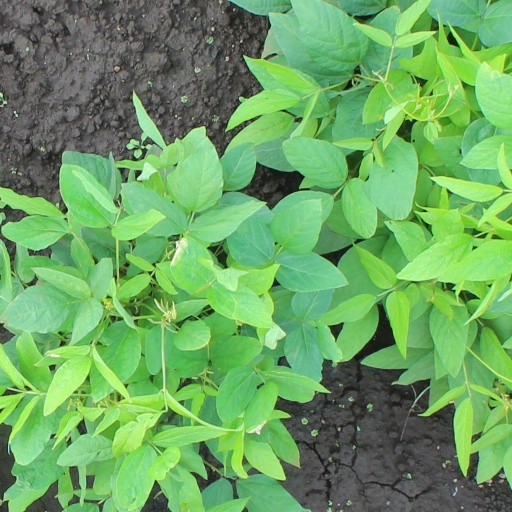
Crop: soybean